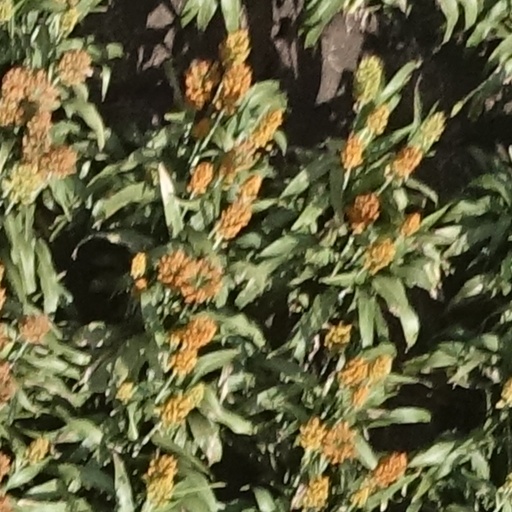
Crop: sorghum